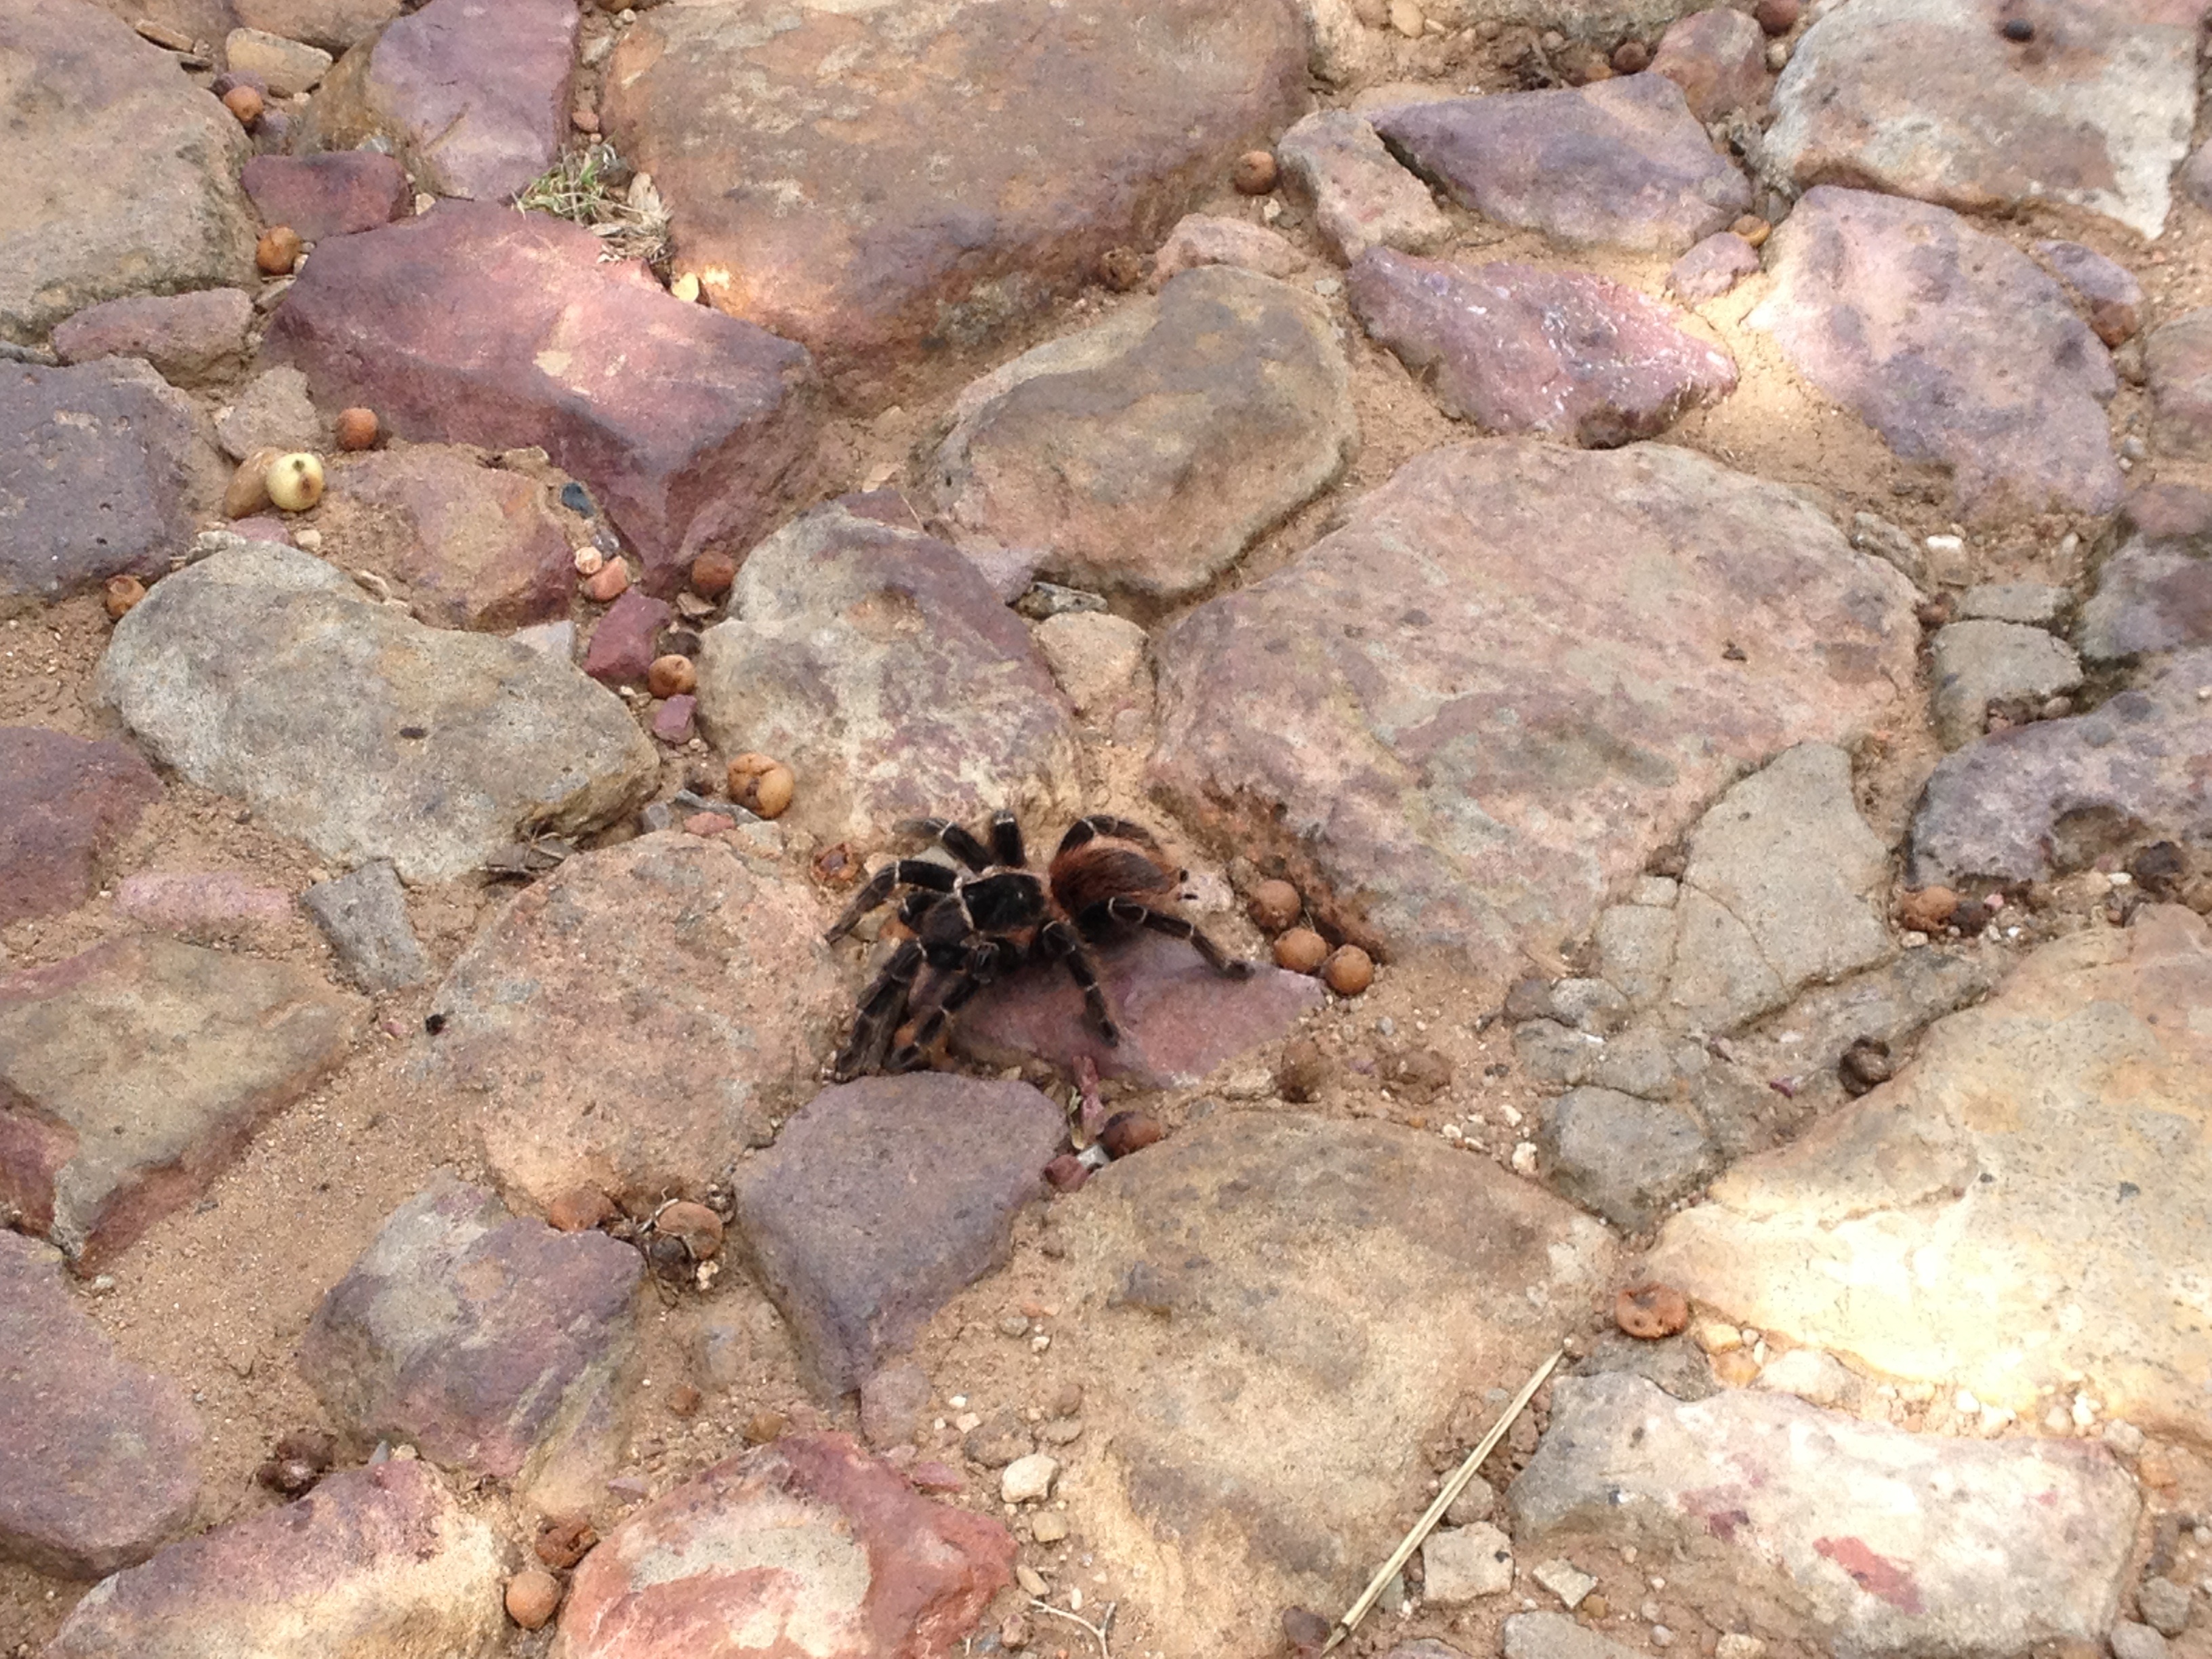
nature, rock, soil, spider, geology, bugs, tarantula, arachnids